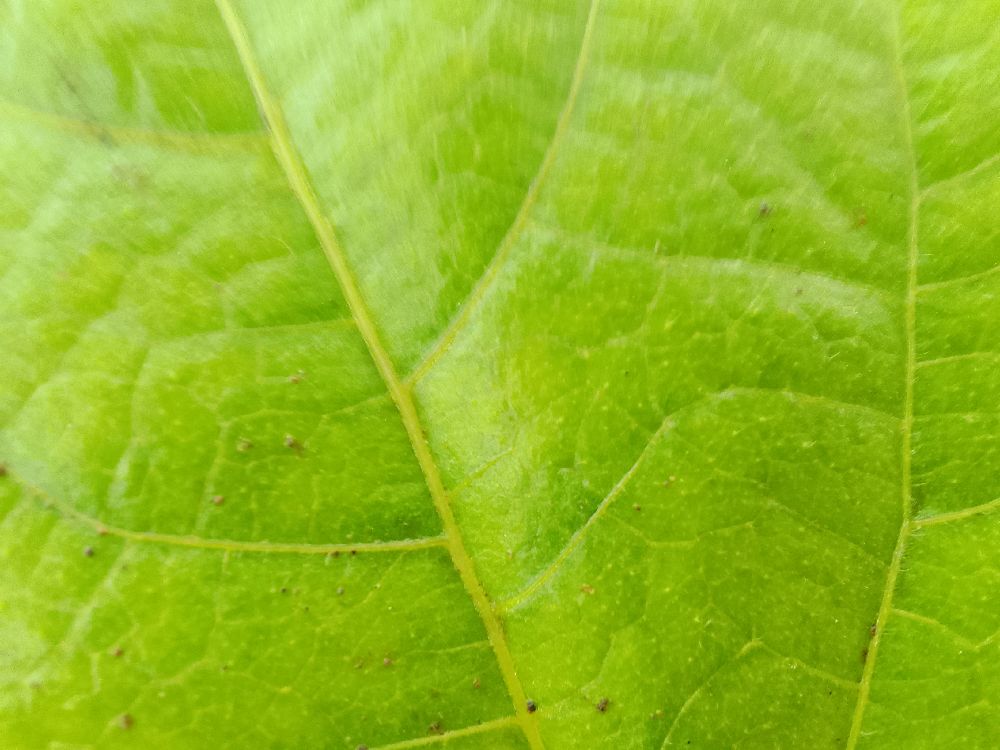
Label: healthy